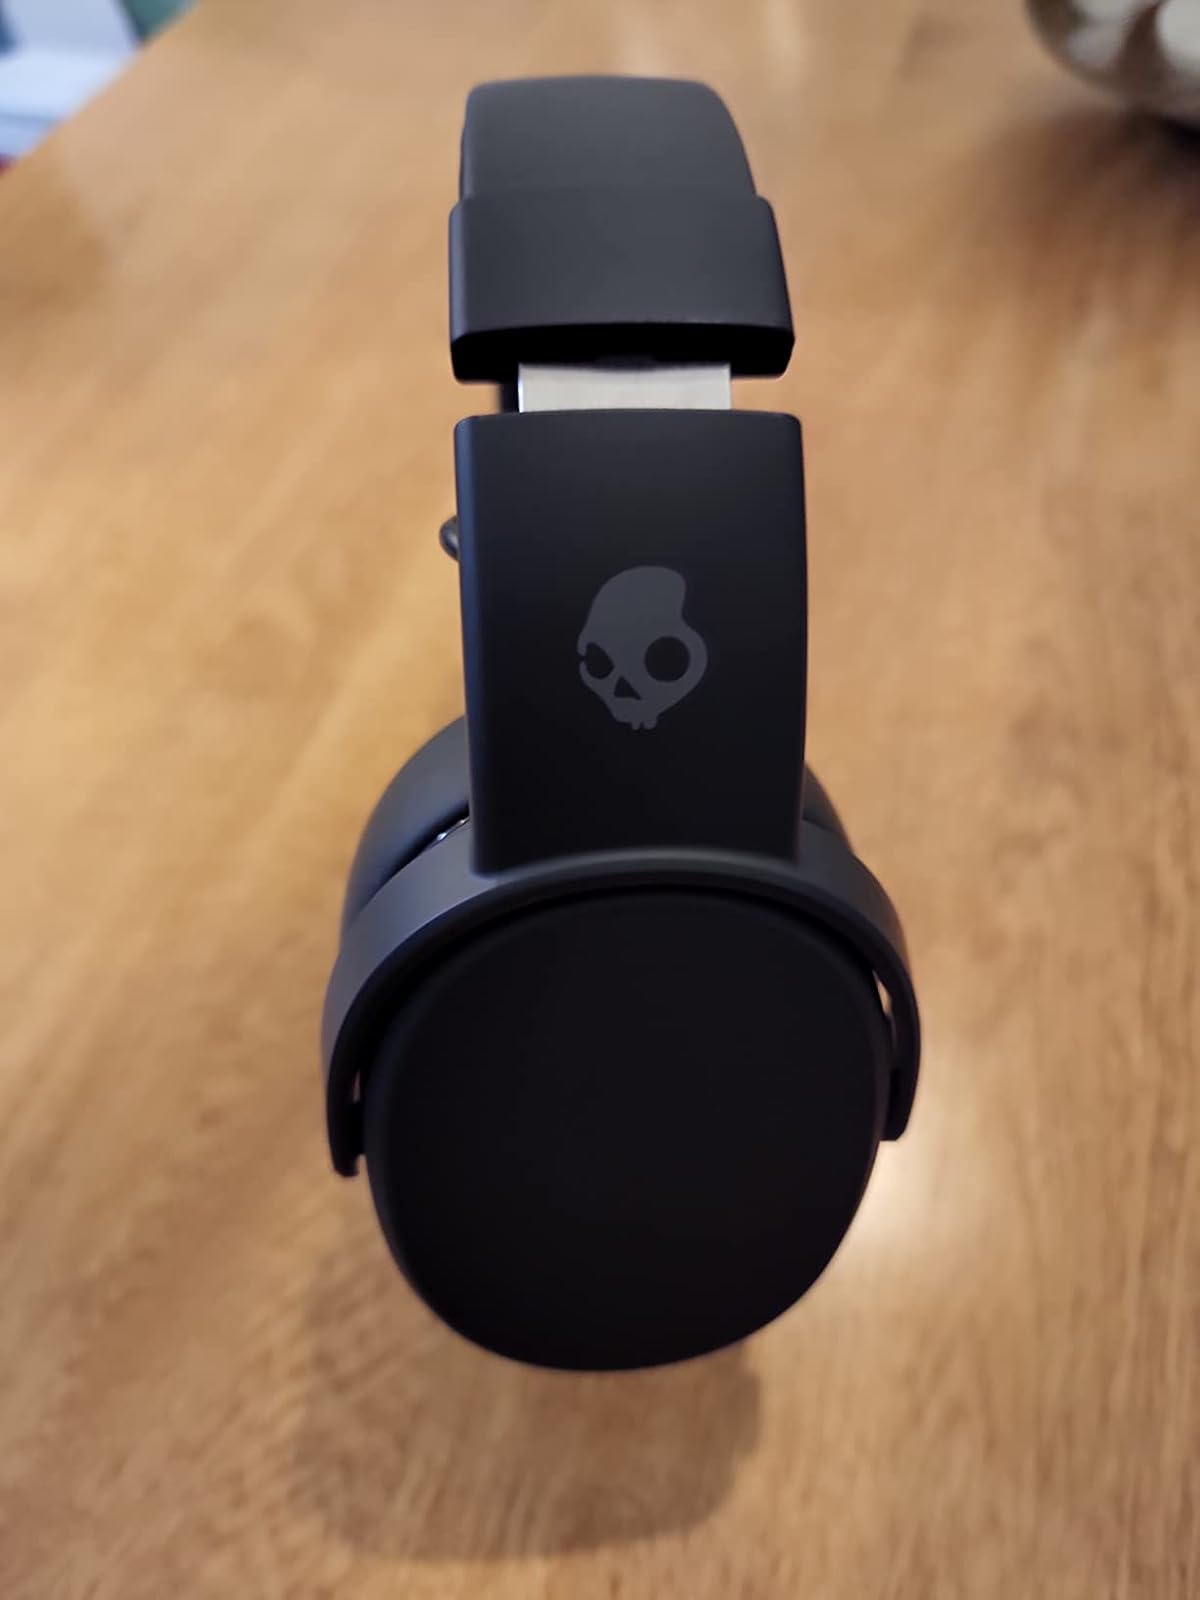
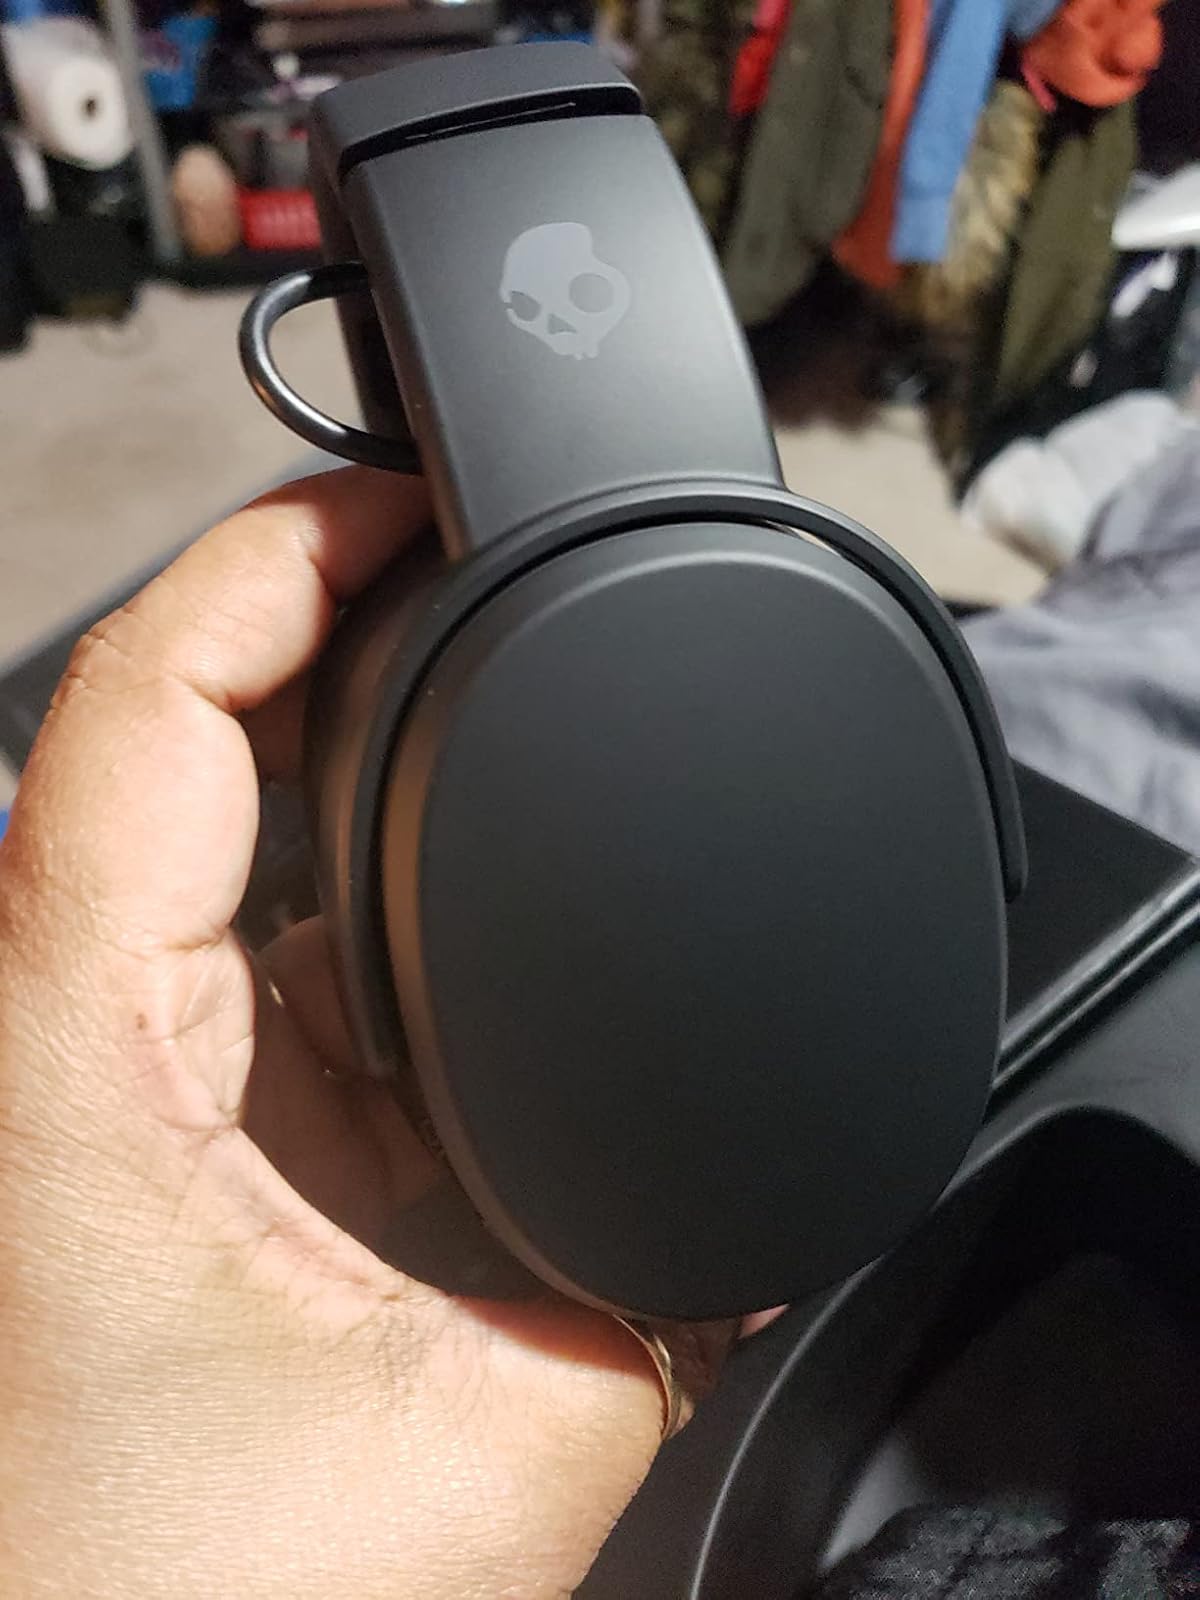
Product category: headphones
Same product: yes